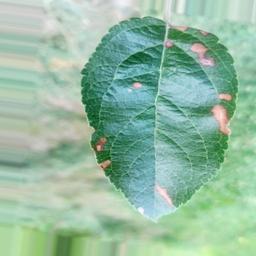
Label: Alternaria